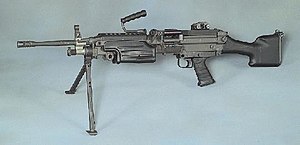
Let maskingevær / Udvalgte eksempler
M249 SAW fra FN Herstal.
Et let maskingevær, normalt forkortet til LMG, er en betegnelse for maskingeværer, der generelt er lettere end andre, samtidige, maskingeværer. De er normalt designet til at blive båret af en enkelt soldat, men nogle gange er der også behov for en LMG-hjælper. Moderne lette maskingeværer er ofte kalibreret til at bruge mindre kalibre som fx 5.56 x 45 mm NATO, og er dermed lettere end maskingeværer i klassiske kalibre som 7.62 x 51 mm NATO eller .30-06 Springfield.